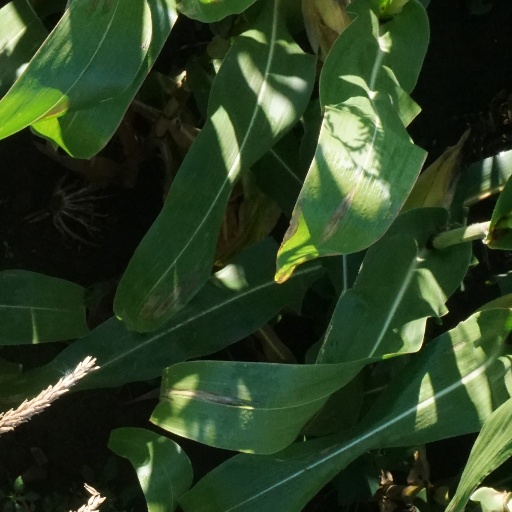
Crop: maize; corn